Ibrahim Rabiu

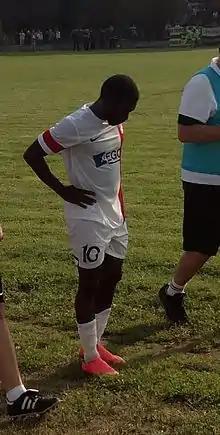
Rabiu in 2014

Ibrahim Danda Rabiu (born 15 March 1991) is a Nigerian professional footballer who plays as an attacking midfielder.